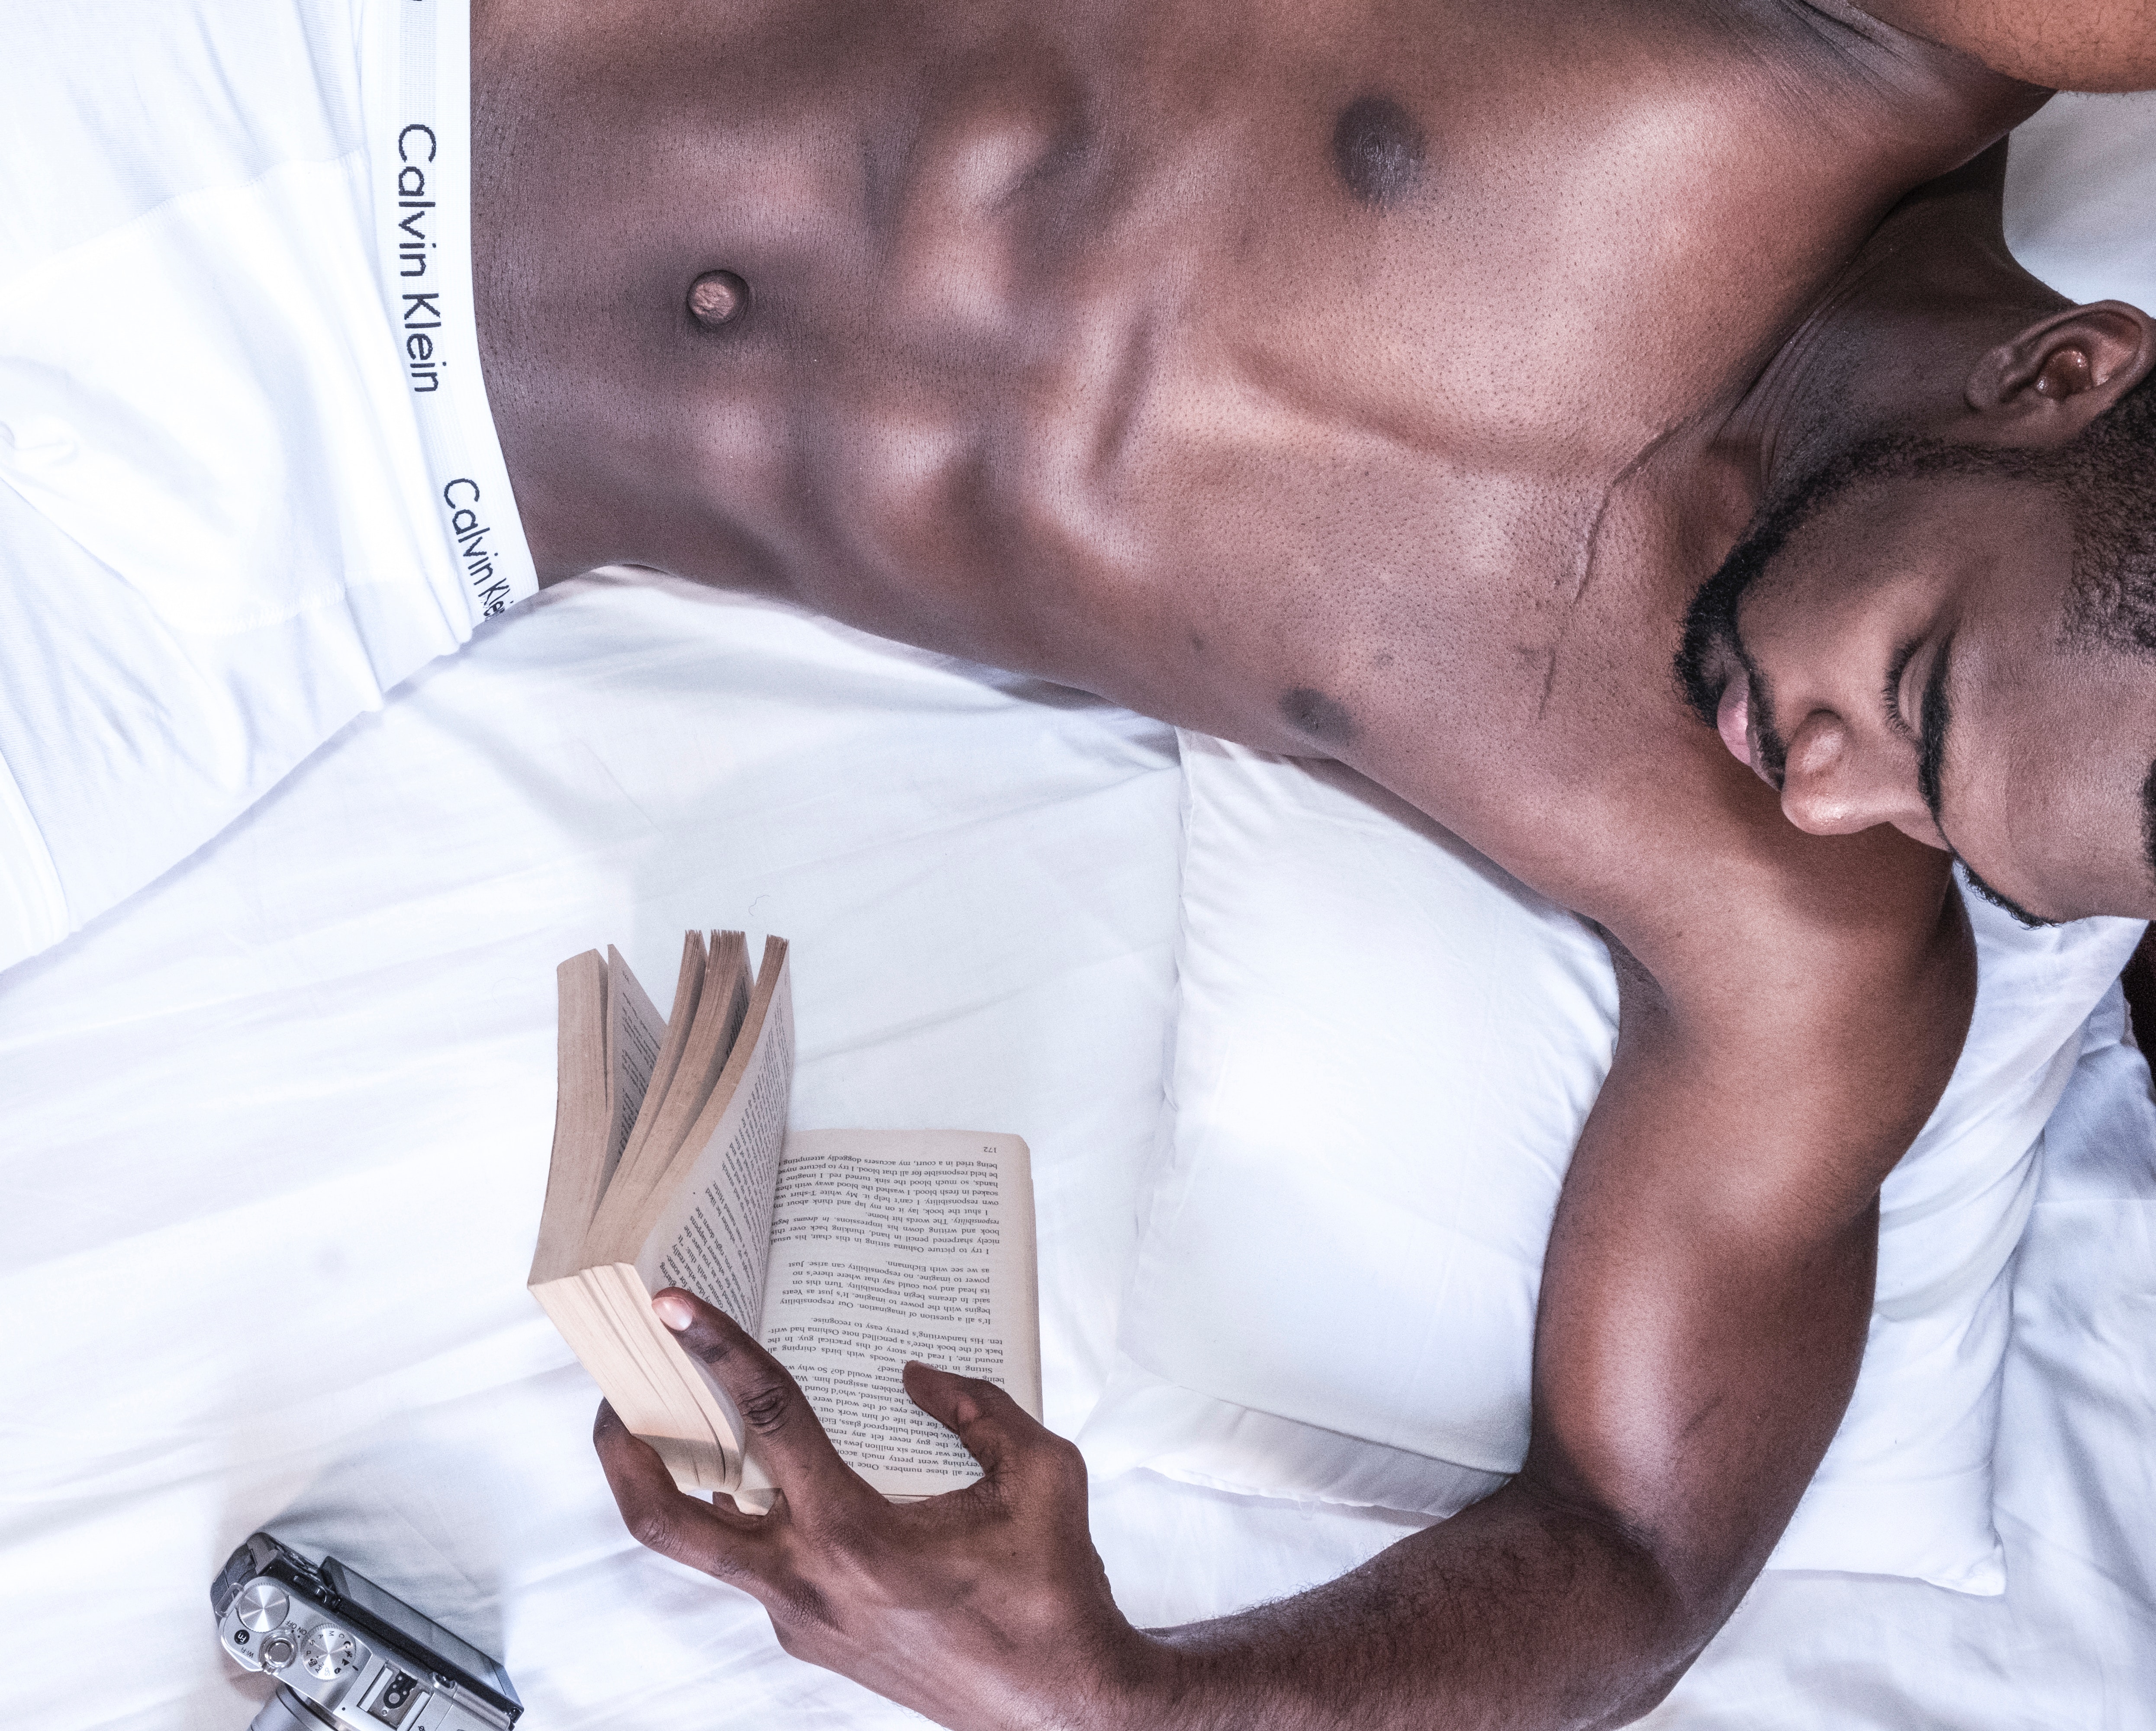
man, barechestedness, male, muscle, arm, chest, hand, abdomen, finger, neck, trunk, stomach